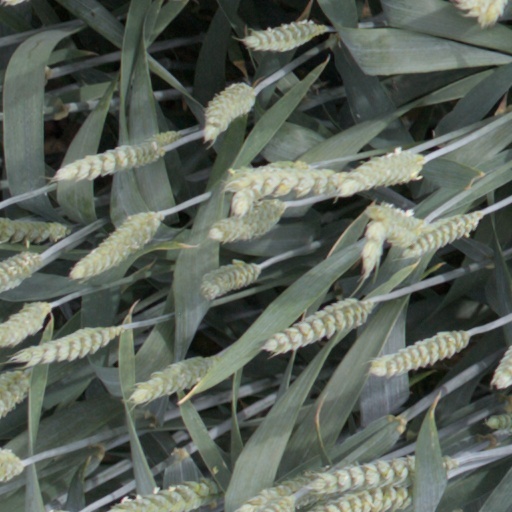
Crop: wheat